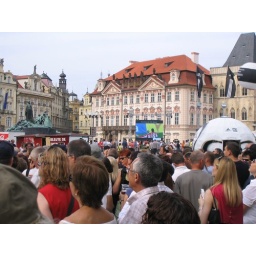
Plaza in Prague- by clock tower- notice big screen TV with Fussball.